Nebuchadnezzar (Blake)

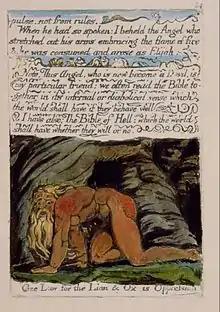
Blake's relief etching of Nebuchadnezzar from "The Marriage of Heaven and Hell", c. 1790–93

Blake had earlier depicted Nebuchadnezzar on Plate 24 of "The Marriage of Heaven and Hell" naked on hands and knees carrying his crown. Nebuchadnezzar is represented as being in the wilderness and is, according to Samuel Palmer, similar to an older German woodcut where "almost the very same figure appears. Many years had elapsed after making his own design before Blake saw the woodcut." A further depiction was added to Edward Young's "Night Thoughts" Volume VII.